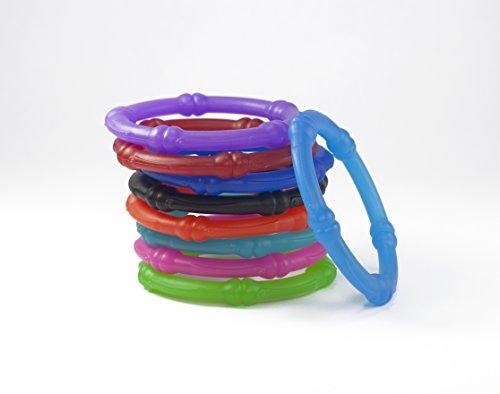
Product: KidKusion Gummi Teething Bracelet Bamboo, Turquoise
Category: Baby Products | Baby Care | Pacifiers, Teethers & Teething Relief | Teethers
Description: Great Condition.
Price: $5.99